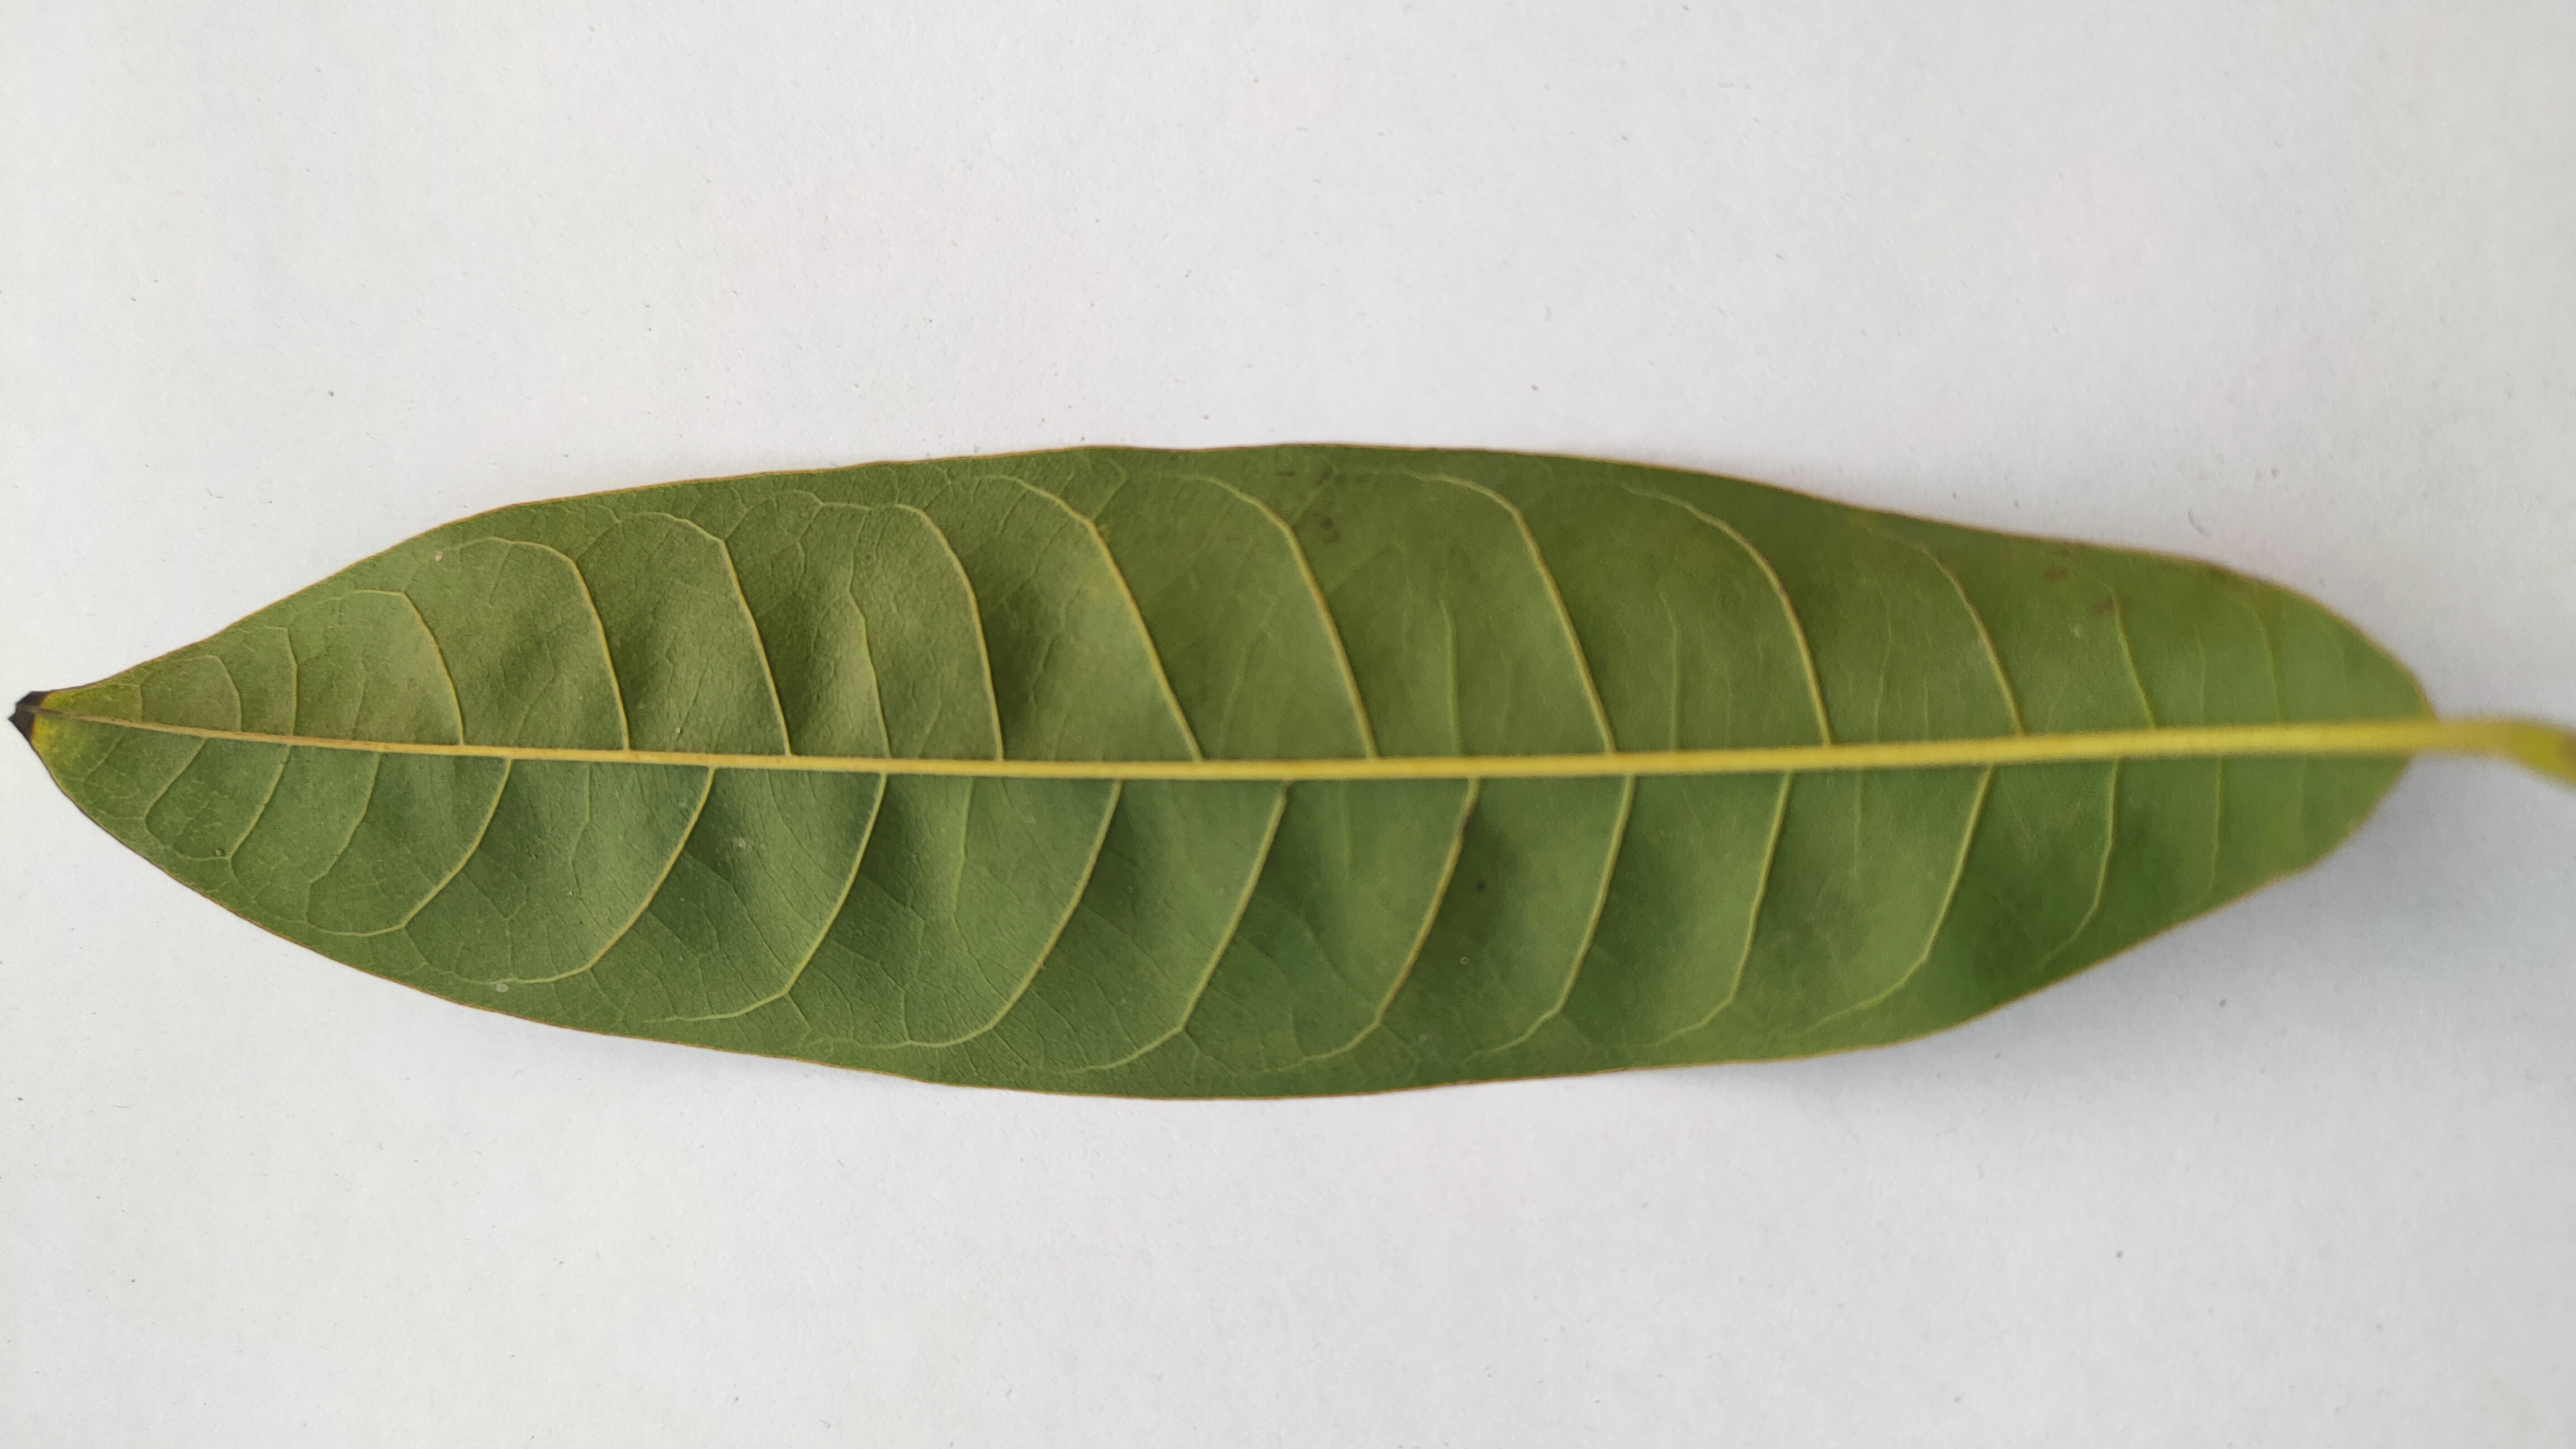
Leaf variety: Custard Apple